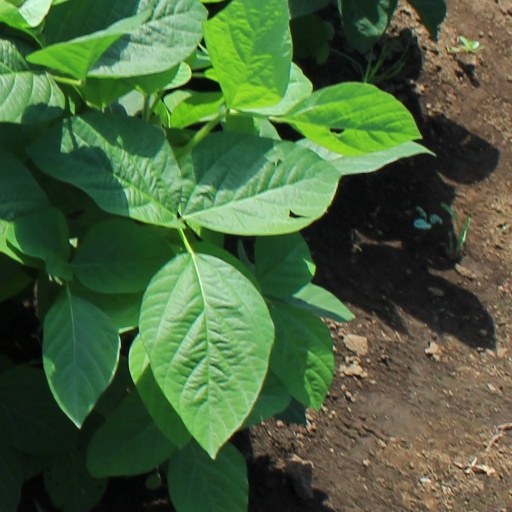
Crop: soybean